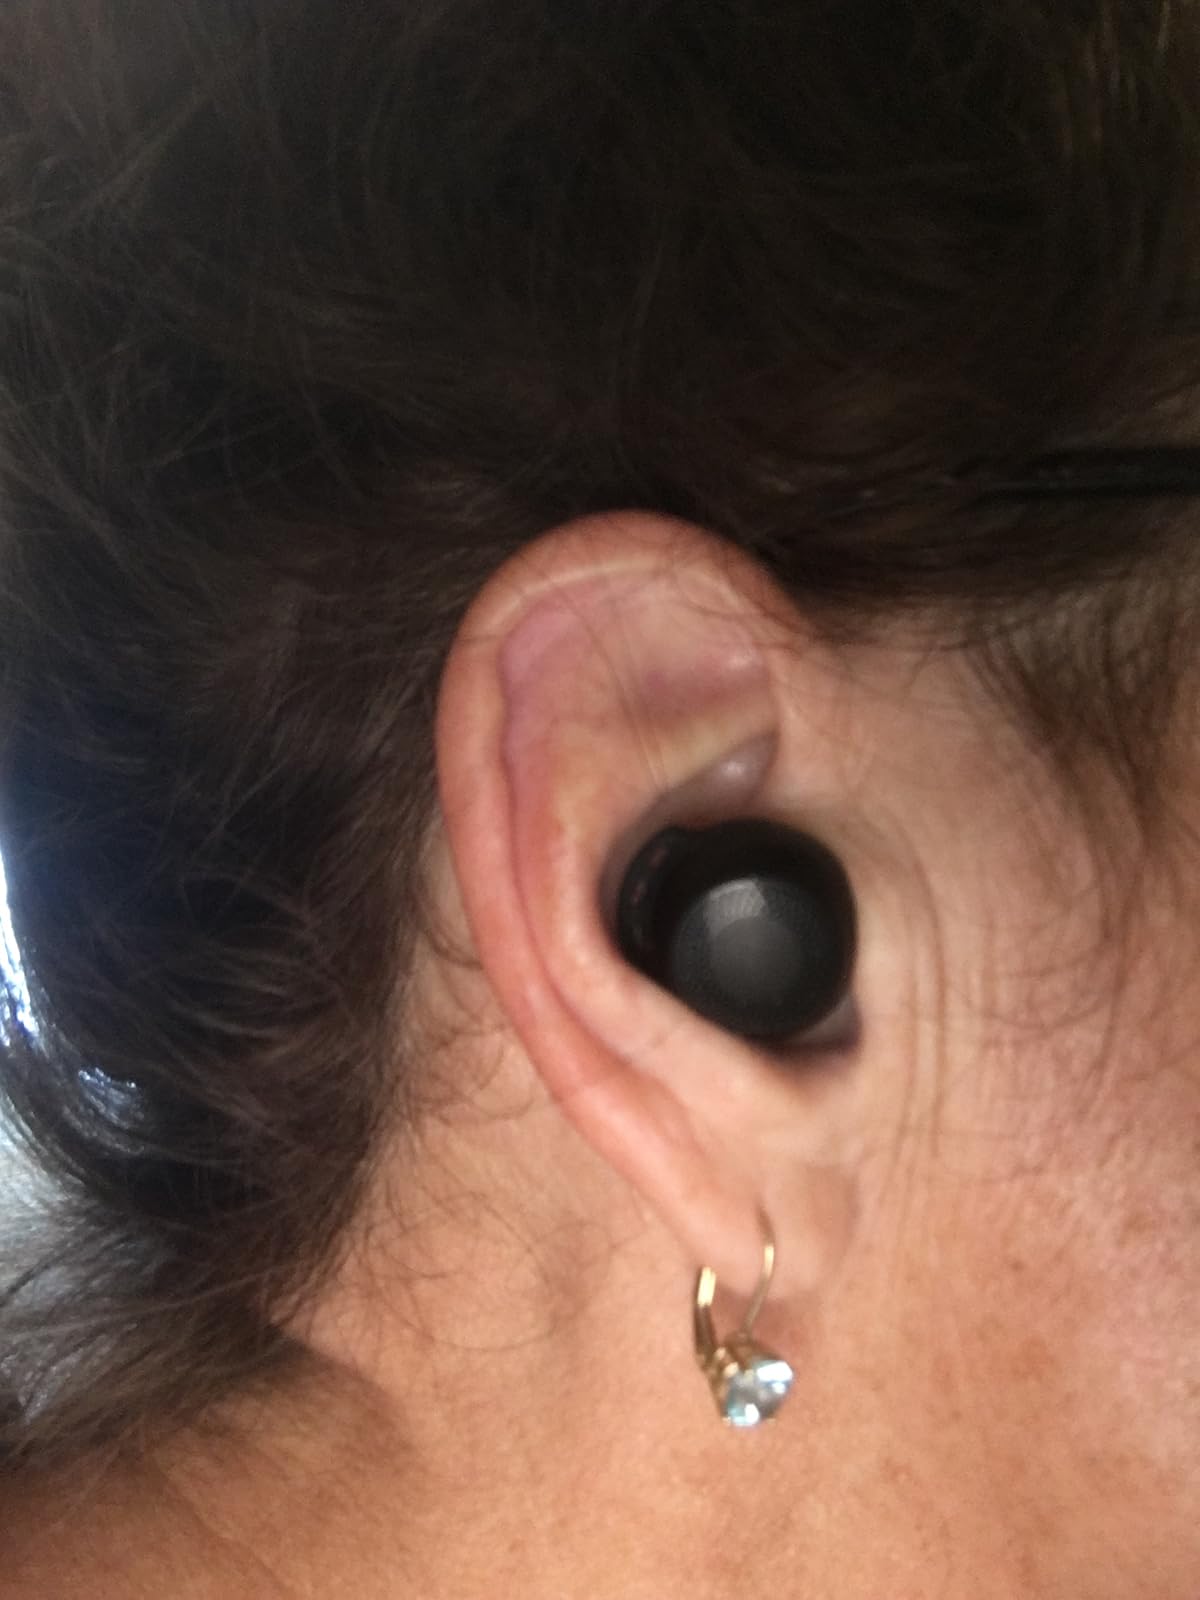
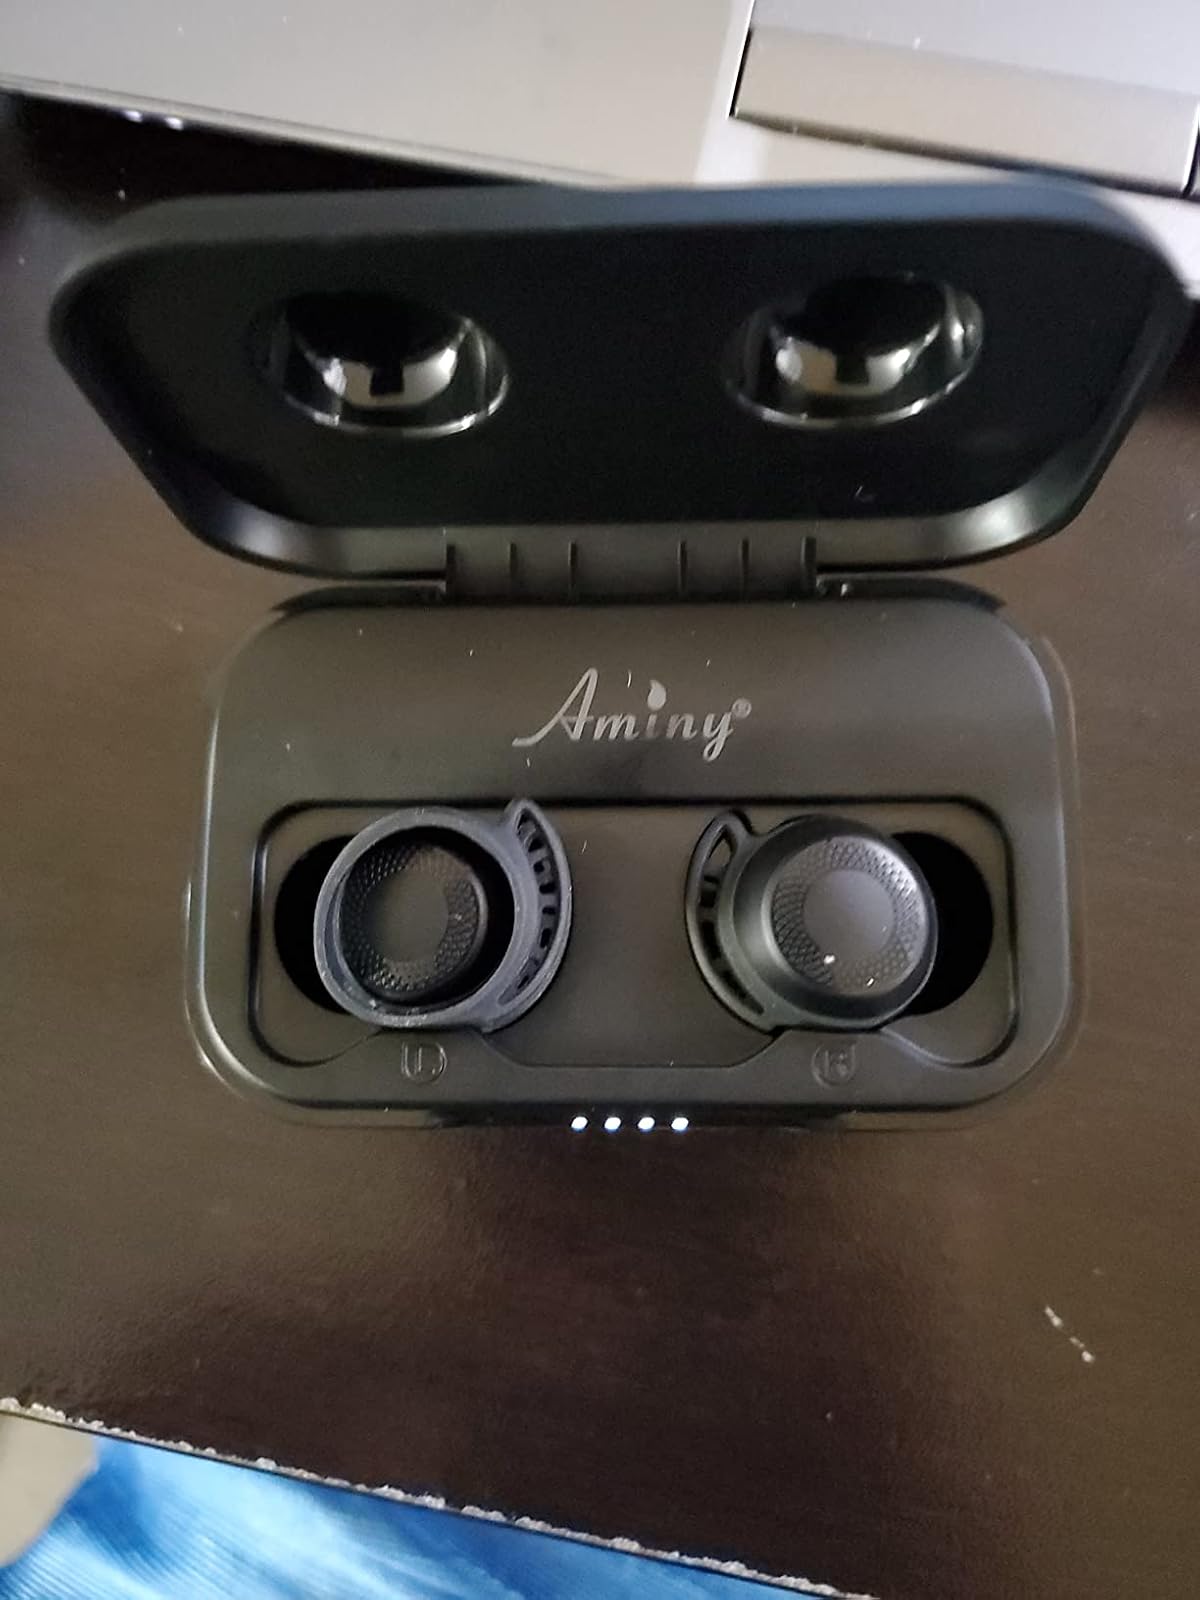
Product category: earbuds
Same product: yes